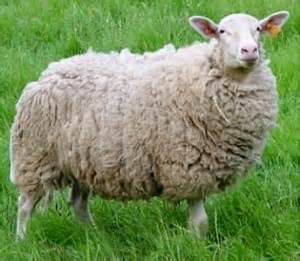
Label: sheep